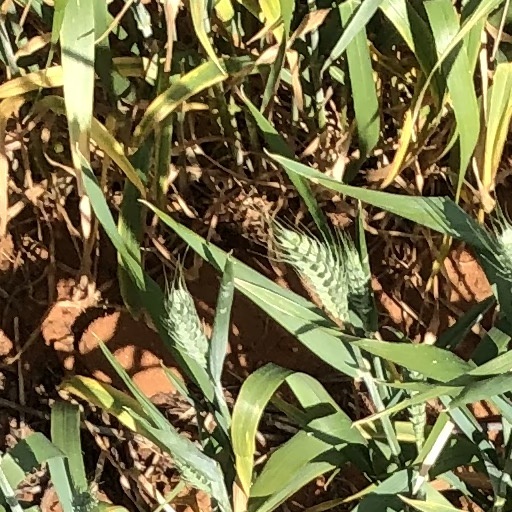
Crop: wheat